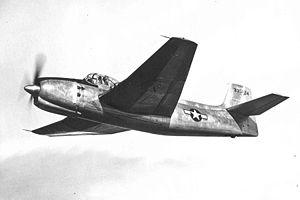
Le Vultee XA-41 était un avion d'attaque au sol de conception américaine, conçu par la société Vultee Aircraft au cours de la Seconde Guerre mondiale.